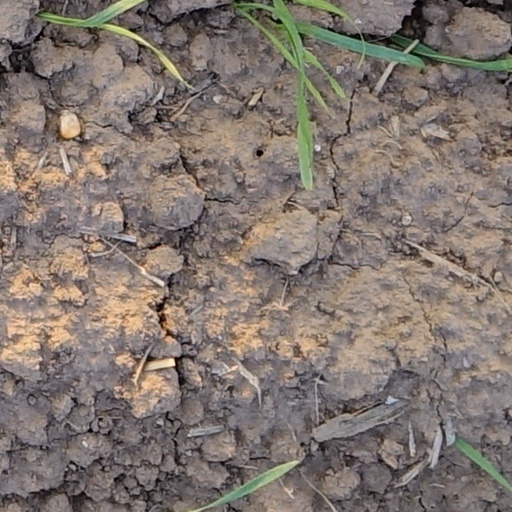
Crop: wheat